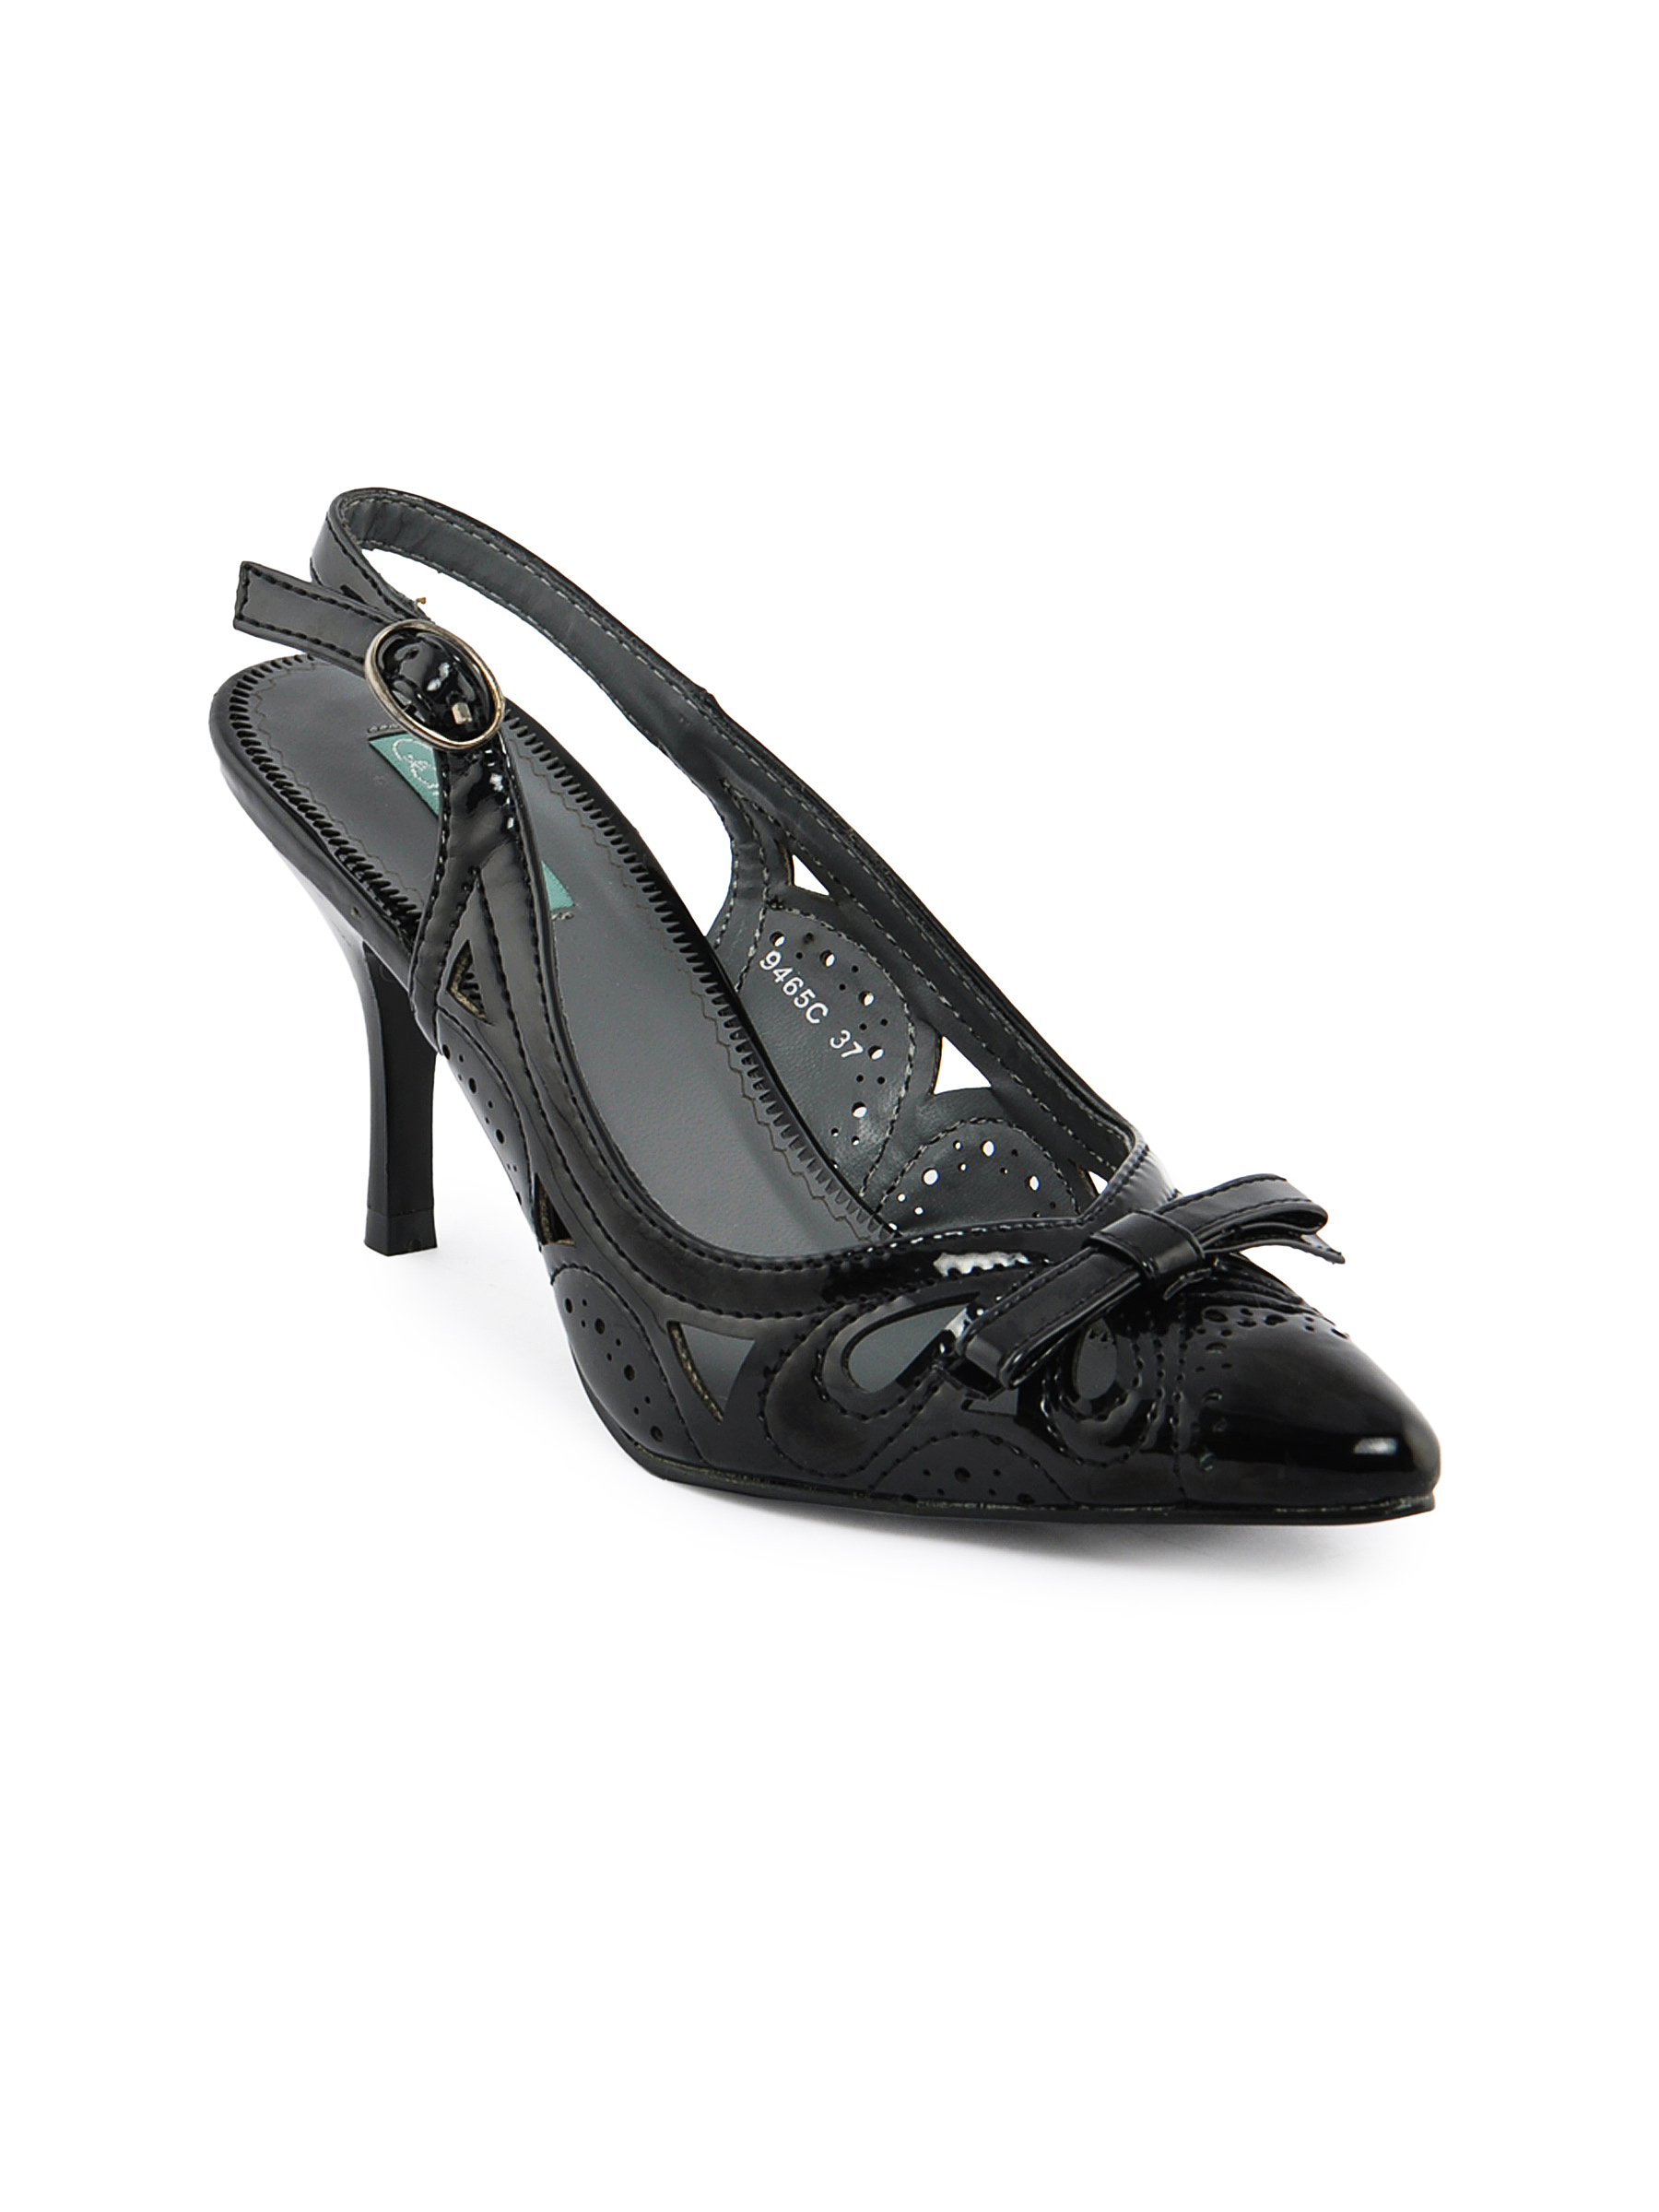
Catwalk Women Fancy Black Heels
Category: Footwear / Shoes / Heels
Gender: Women
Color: Black
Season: Winter 2015
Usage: Casual